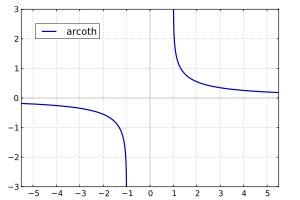
En mathématiques, on appelle fonctions hyperboliques les fonctions cosinus hyperbolique, sinus hyperbolique et tangente hyperbolique. Les noms « sinus », « cosinus » et « tangente » proviennent de leur ressemblance avec les fonctions trigonométriques et le terme « hyperbolique » provient de leur relation avec l'hyperbole d'équation x² – y² = 1.